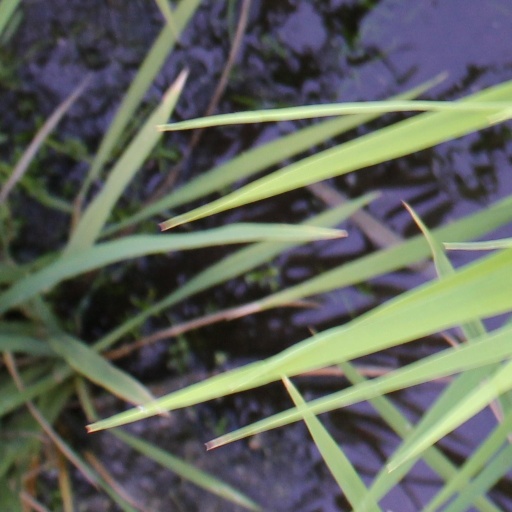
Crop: rice